Answer in natural language. Considering the relative positions, is modern blue armchair (marked B) to the left or right of brown top white leg dining table (marked C)? Choose between the following options: left or right
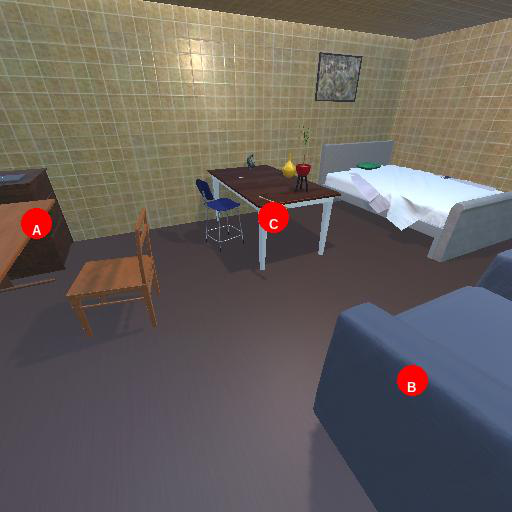
<answer>right</answer>